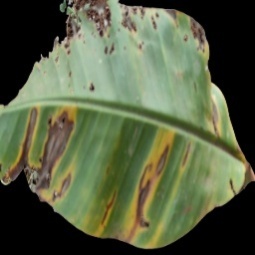
Label: Potassium